University College London

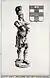

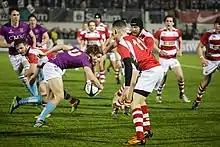
A UCL player attacks in his team's 2014 Varsity victory. UCL's traditional rivalry with King's College is nowadays most noticeable at the annual varsity rugby game.

The UCL library system comprises 18 libraries located across the Bloomsbury and UCL East campuses. The libraries contain a total of over 2 million books. The largest library is the UCL Main Library, which is located in the UCL Main Building and contains collections relating to the arts and humanities, economics, history, law and public policy. The second largest library is the UCL Science Library, which is located in the DMS Watson Building on Malet Place and contains collections relating to anthropology, engineering, geography, life sciences, management and the mathematical and physical sciences. The Cruciform Hub contains books and periodicals in the subjects of clinical medicine and medical science. It holds the combined collections of the former Boldero and Clinical Sciences libraries which developed within the Middlesex Hospital, University College Hospital and Royal Free & University College Medical Schools up until their merger in 2005.